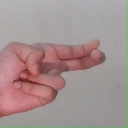
अक्षर: ह